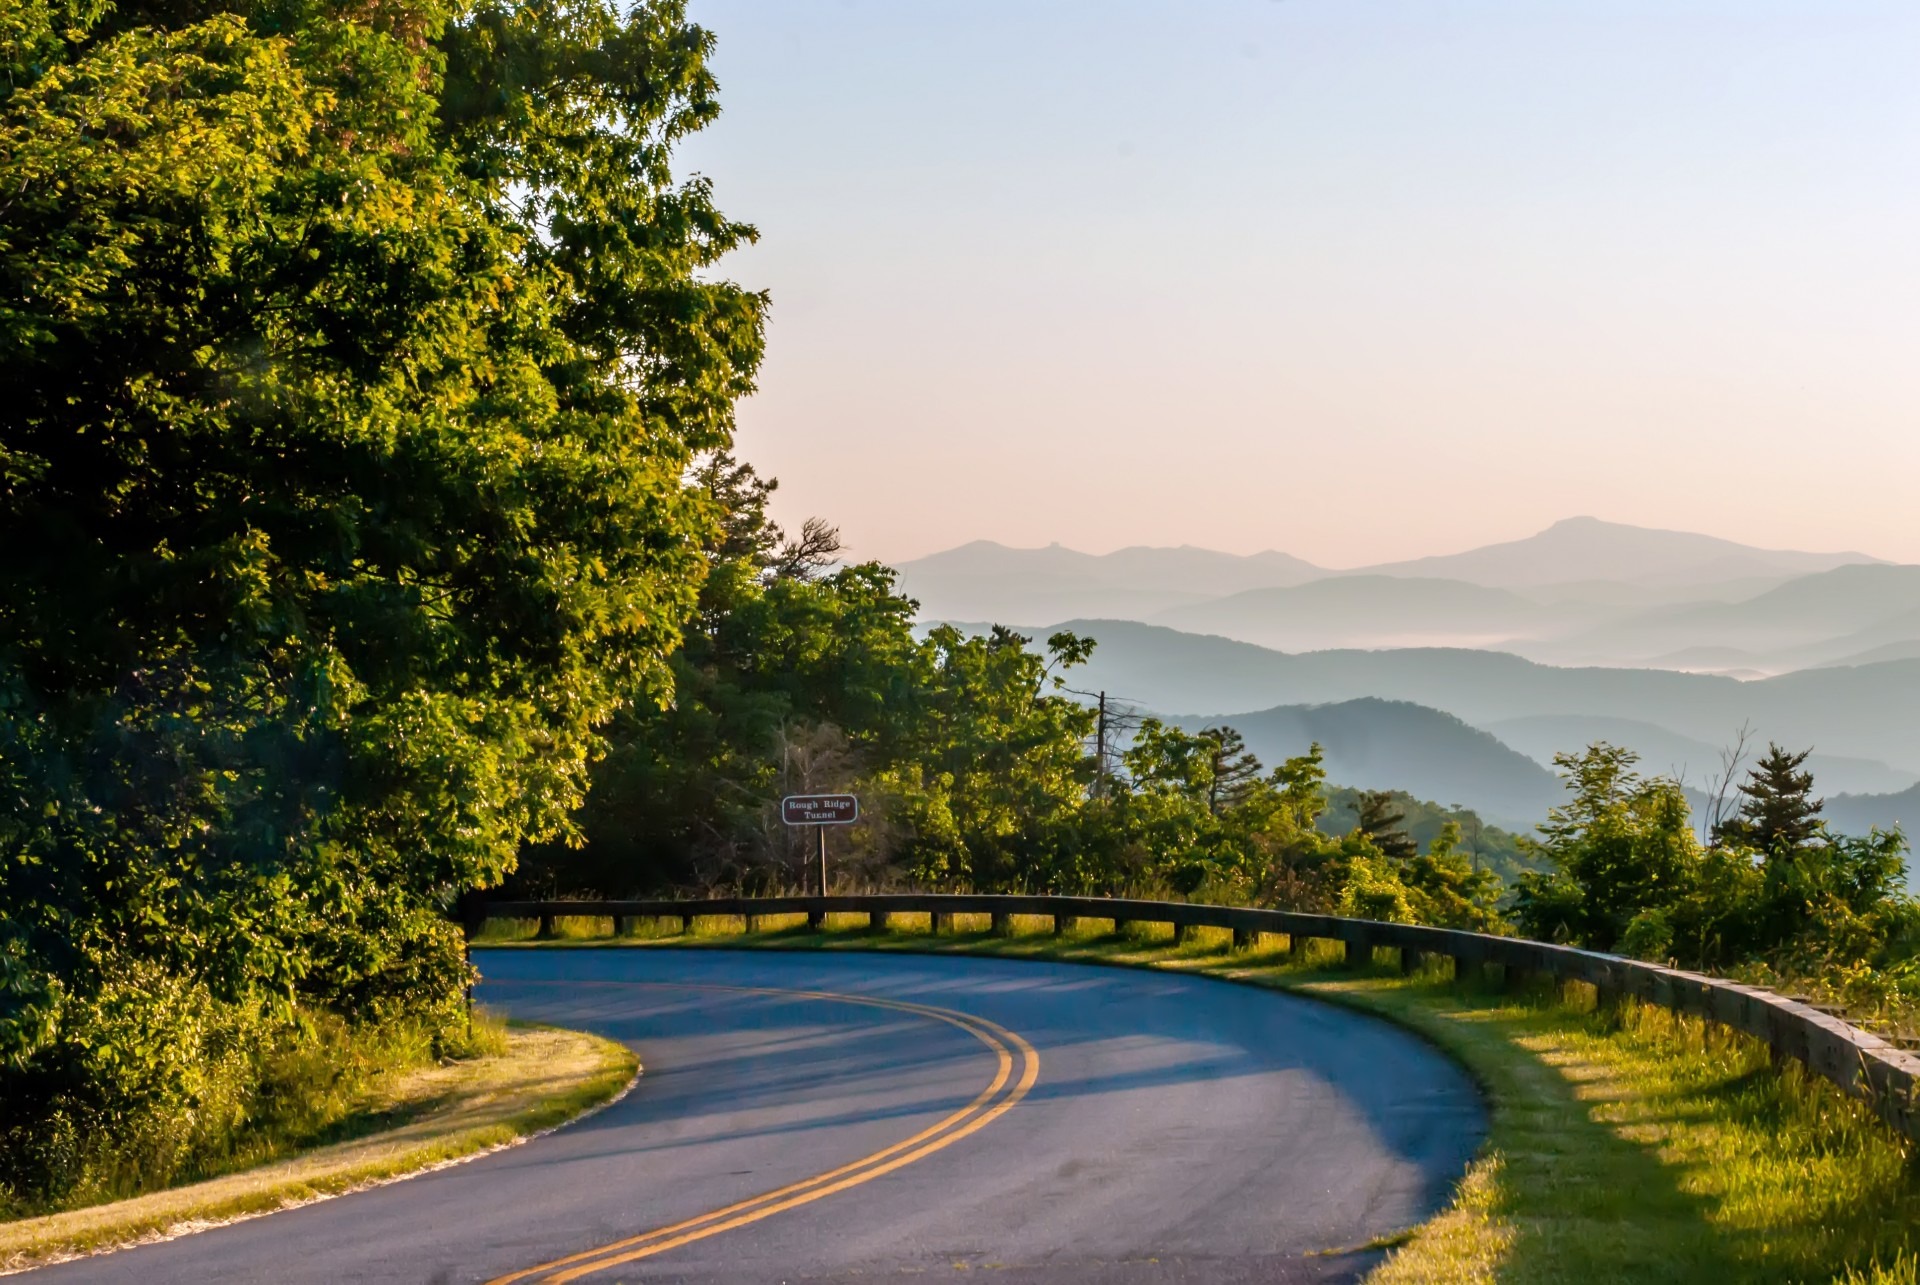
landscape, tree, nature, mountain, road, sunlight, morning, hill, evening, america, overlook, outdoors, july, layers, estate, june, august, north carolina, blue hour, rural area, great smoky mountains, last light, blue ridge parkway, asheville, appalachia, appalachians, gsmnp, horizons, cowee